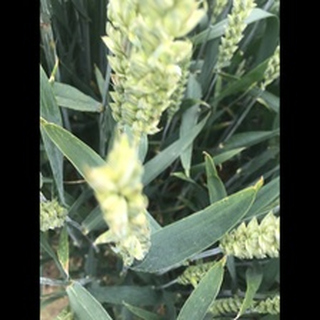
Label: healthy_wheat